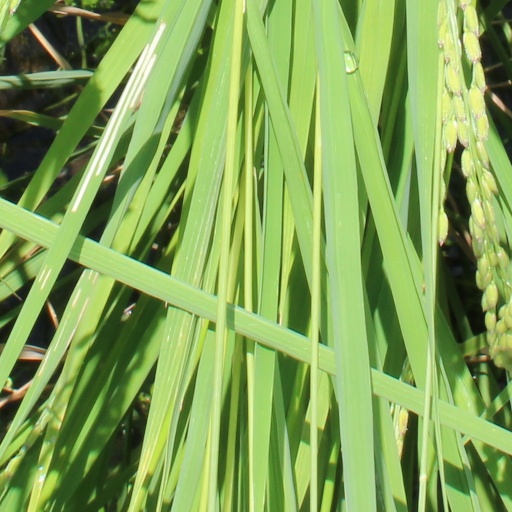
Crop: rice